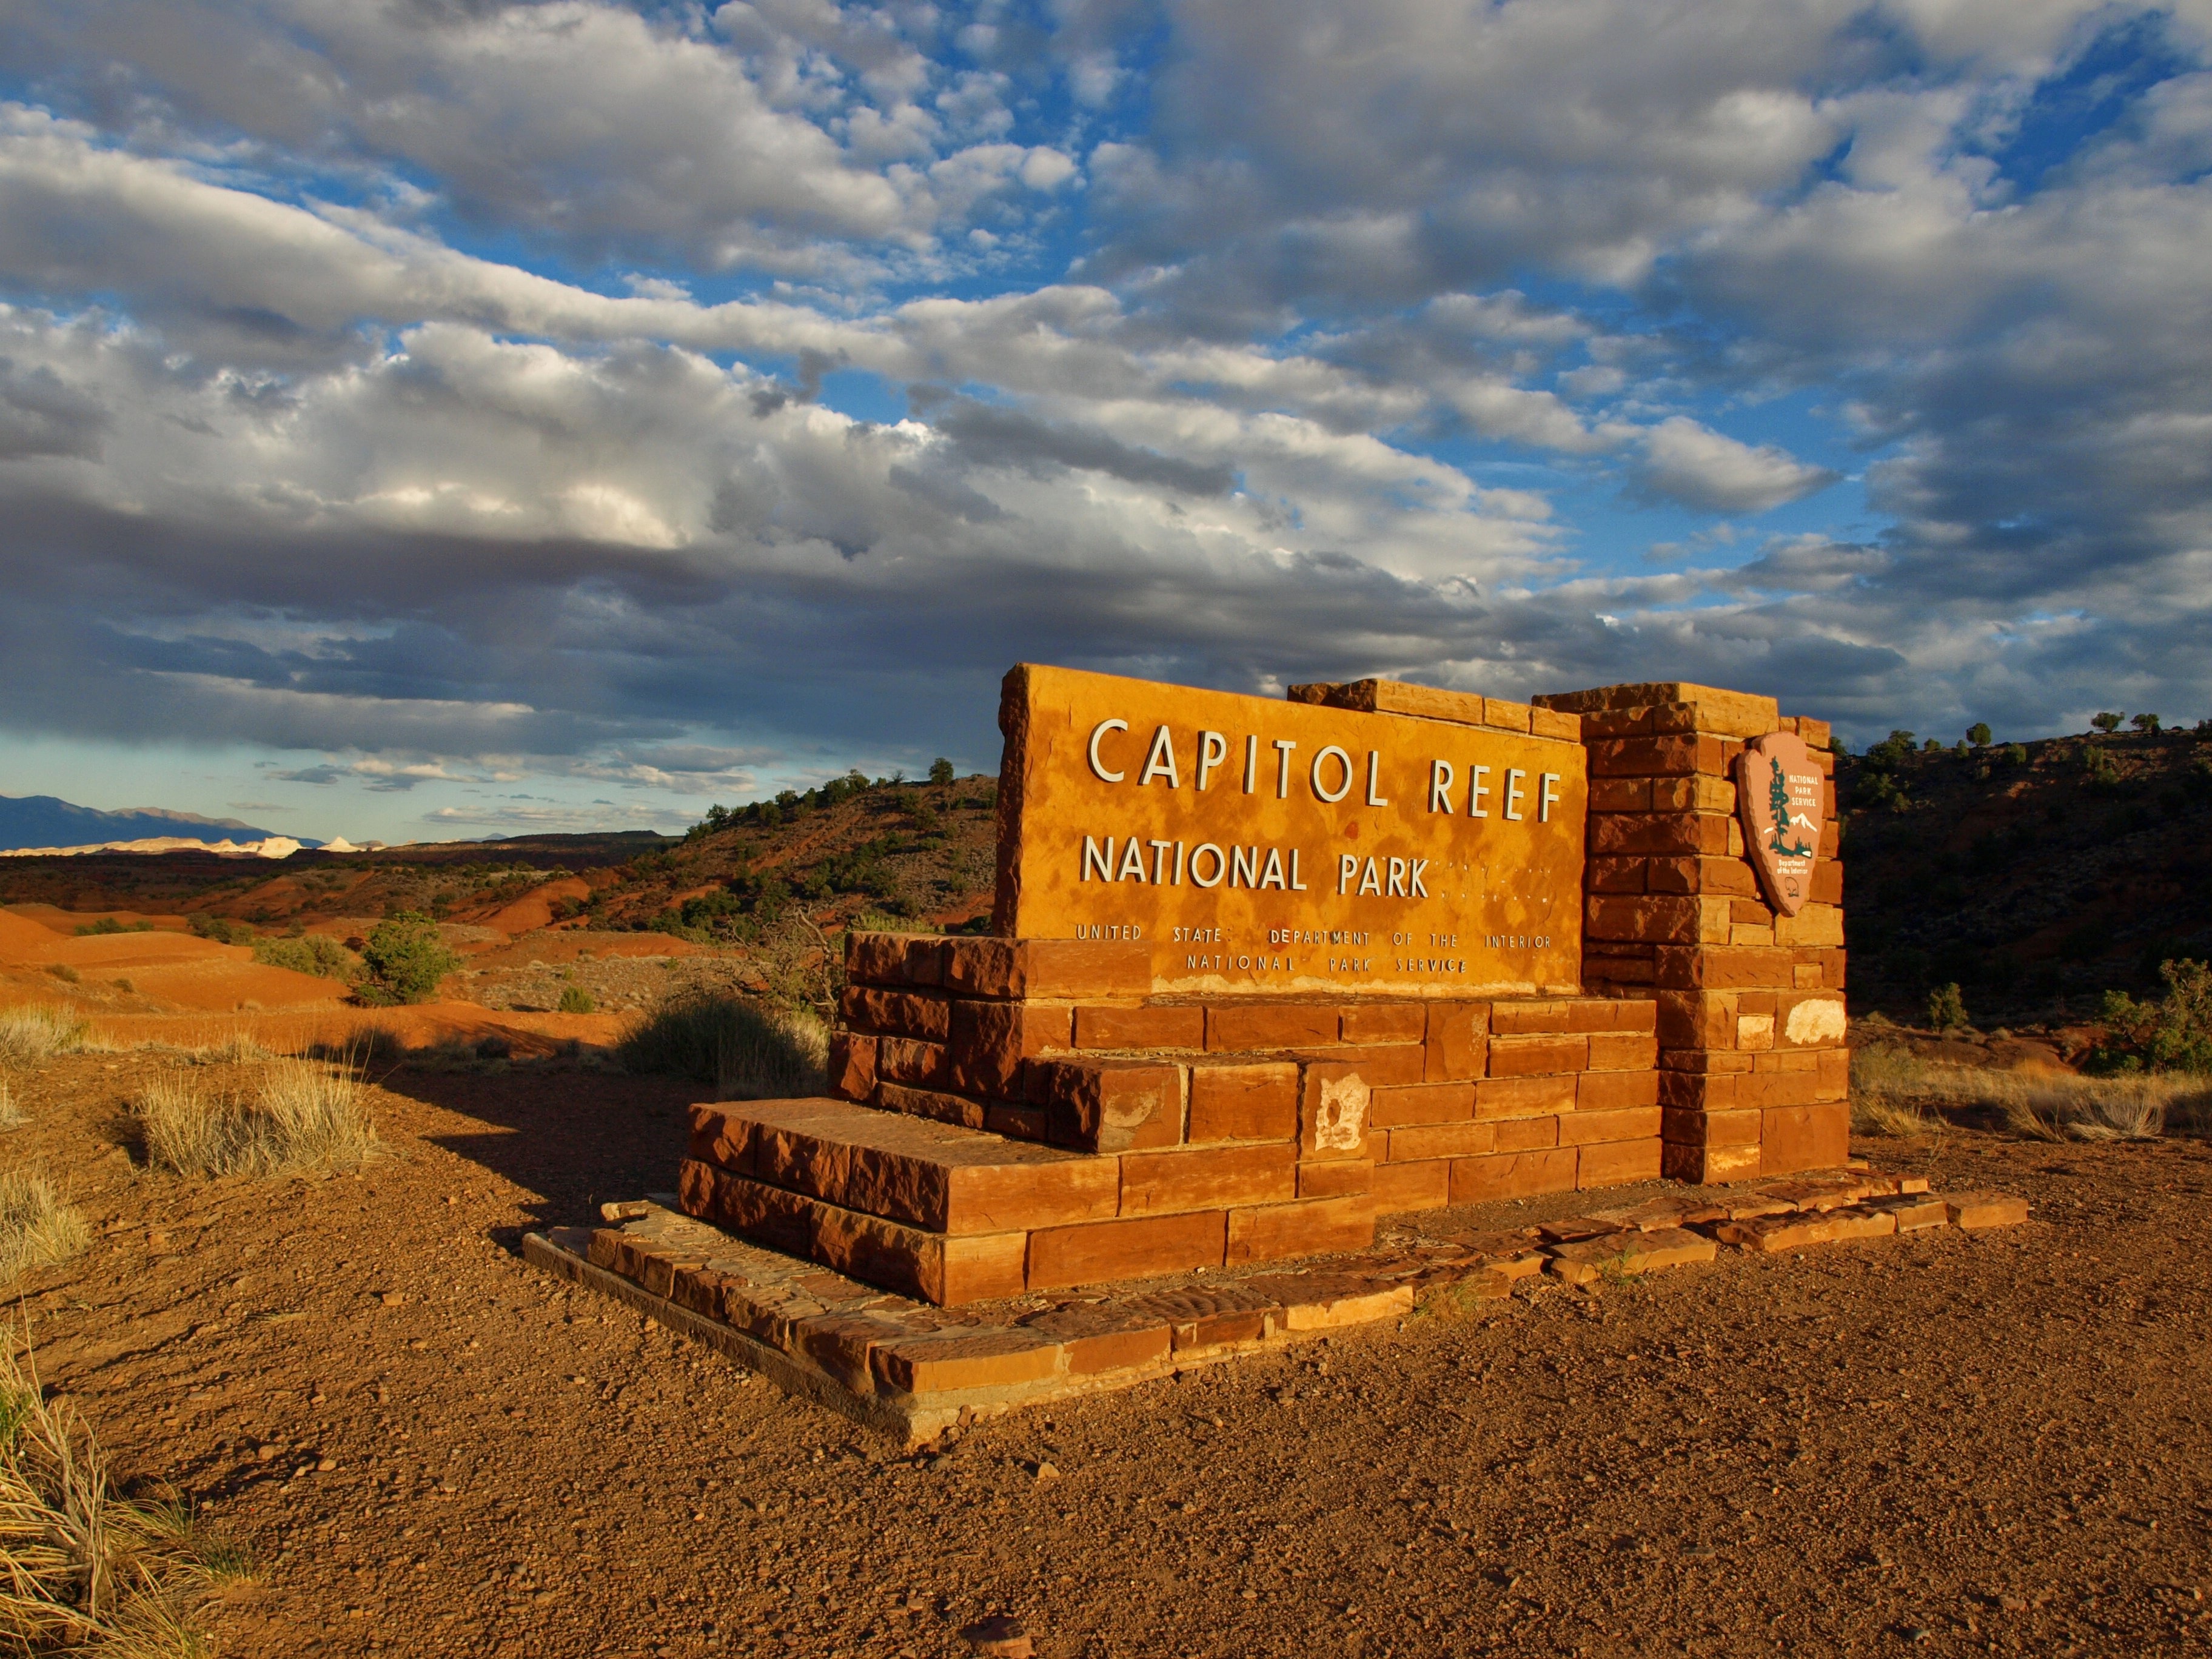
landscape, rock, hill, desert, sandstone, valley, travel, scenic, soil, road trip, geology, ruins, utah, capitol reef, rural area, ancient history, natural environment